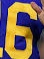
Number: 6